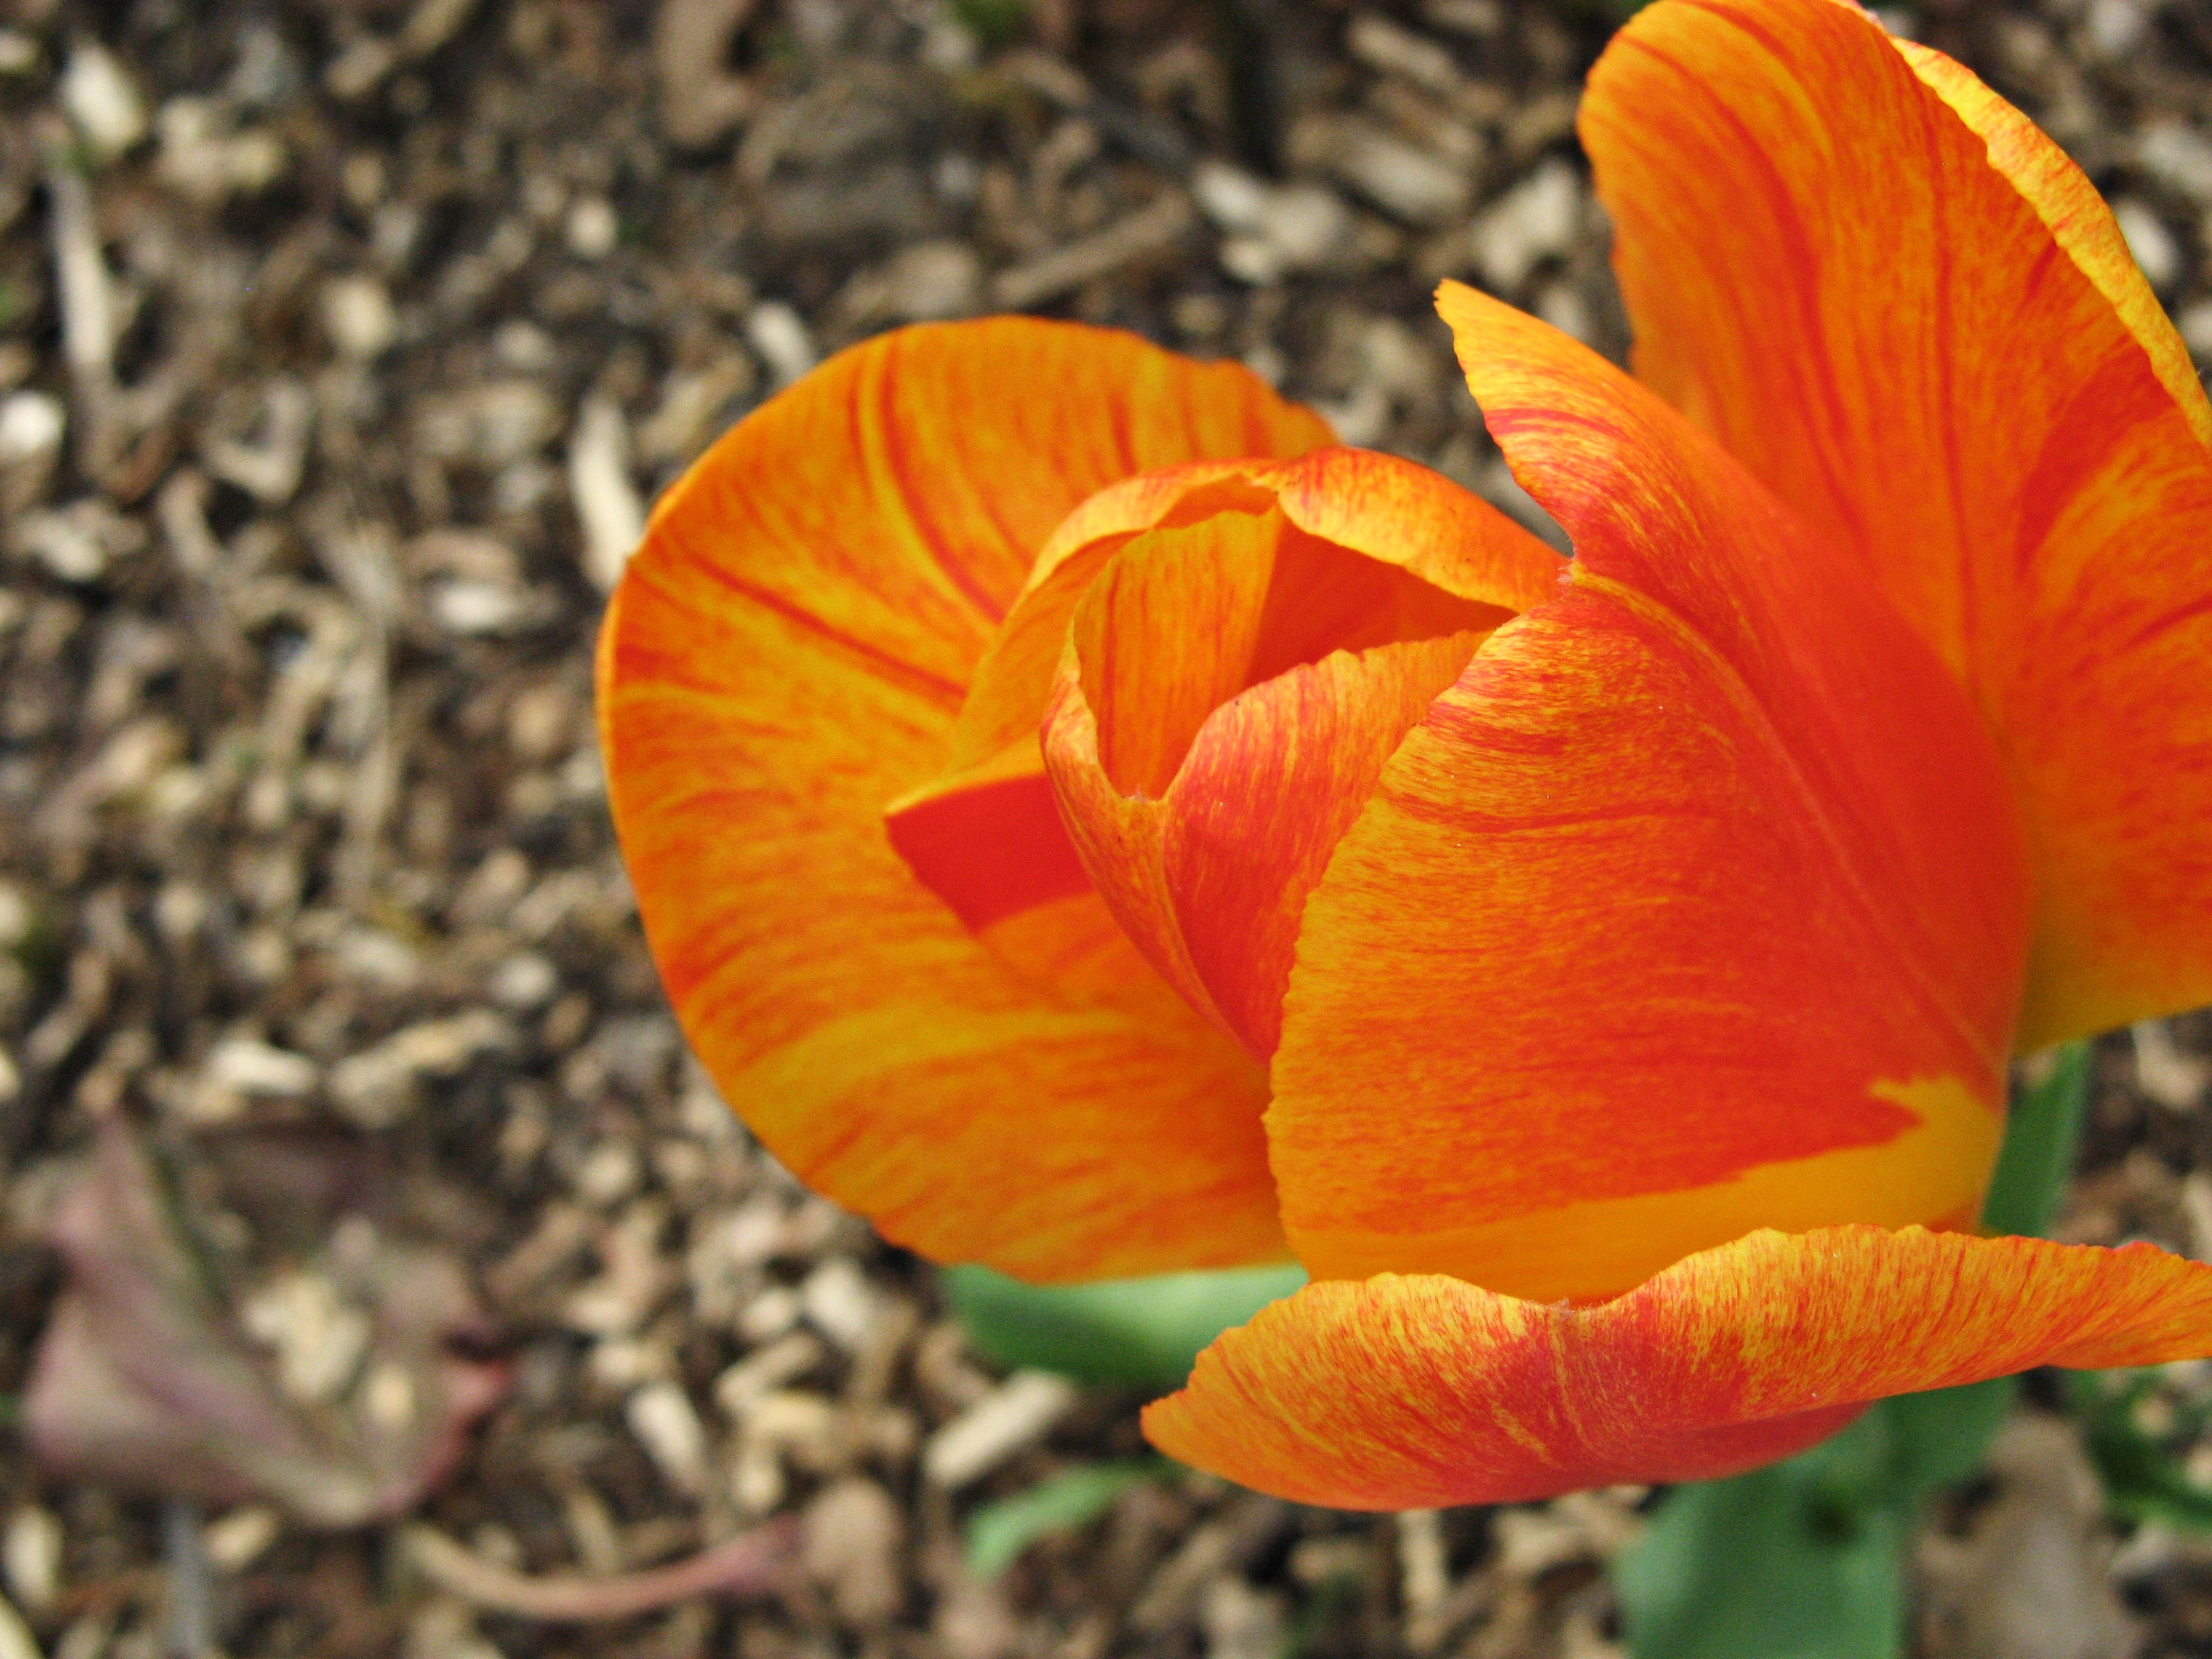
nature, blossom, plant, photography, leaf, flower, petal, bloom, tulip, orange, spring, red, autumn, botany, yellow, garden, close, flora, season, wildflower, close up, macro photography, tulpenbluete, flowering plant, land plant